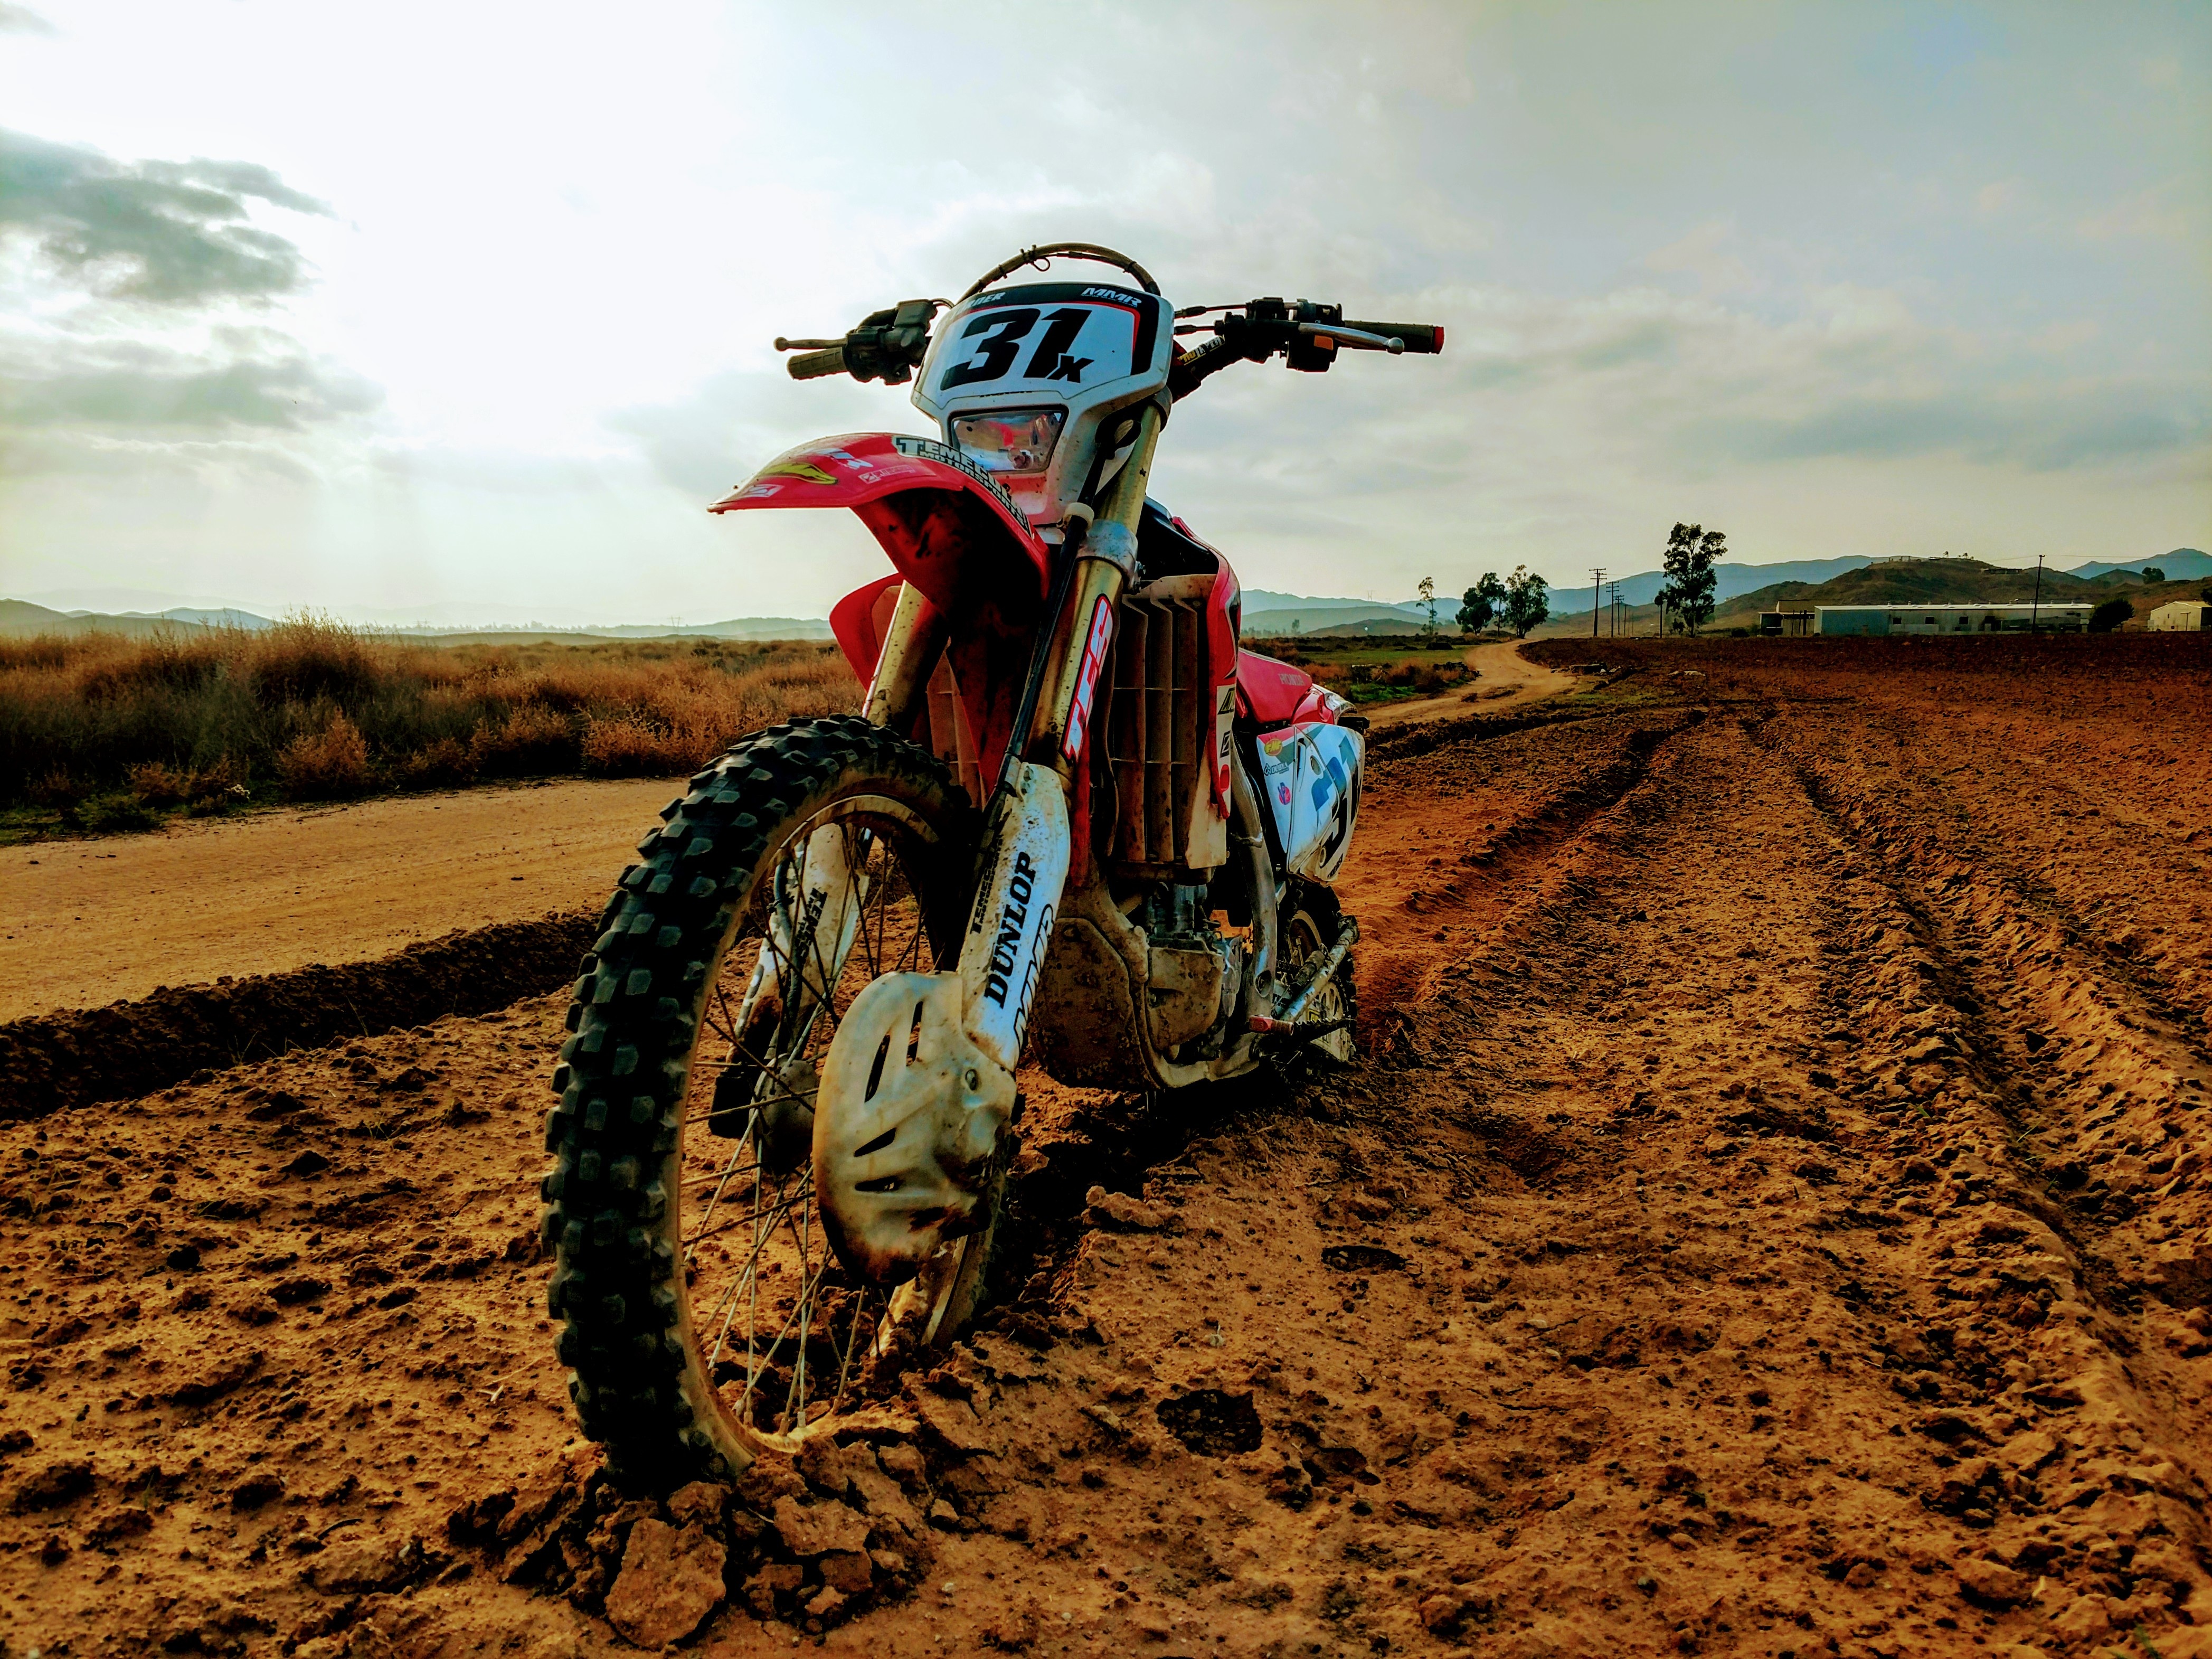
field, vehicle, motocross, soil, extreme sport, sports, racing, motorsport, enduro, freestyle motocross, motorcycle racing, off roading, endurocross, dirt track racing